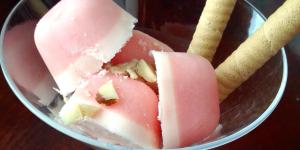
helado de sandia